Karl Rosqvist

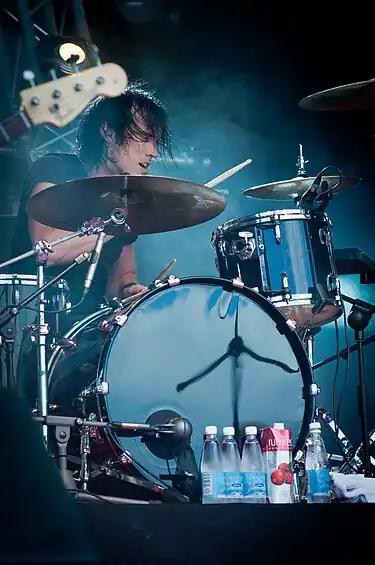
Karl Rosqvist at the 2011 Ilosaarirock festival.

Karl Rosqvist, also known as Karl Rockfist, is a Swedish drummer. He played in the Swedish metal band Sorg in the early to mid 1990s.